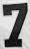
Number: 7